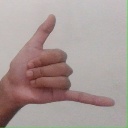
अक्षर: द